London Astoria

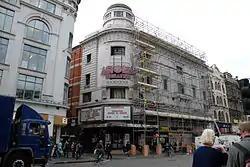
Workmen preparing the building for demolition in October 2008

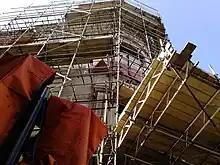
The Astoria with scaffolding prior to demolition

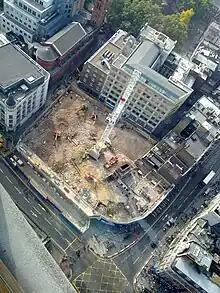
The Tottenham Court Road construction site (2009) on the former site of the Astoria, the green of Soho Square is seen at the top

In June 2006, the Astoria was sold by Compco Holdings to property group Derwent Valley Central, for £23.75m. It was rumoured that the buyers were planning to convert the site into a combination of shops, flats and offices to take advantage of an increase in property prices due to the forthcoming 2012 Olympics.